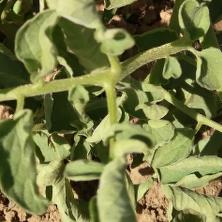
Crop: Tomato
Condition: virosis-d